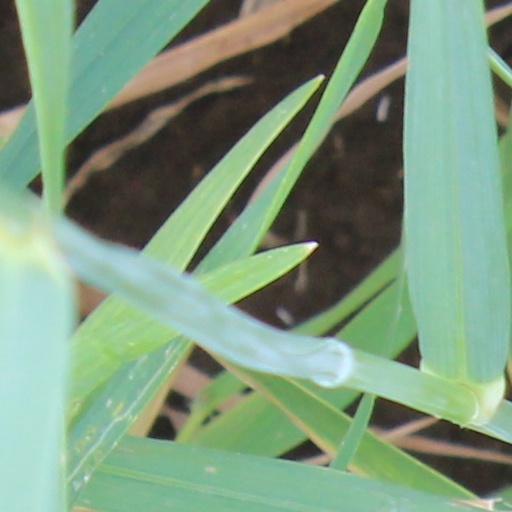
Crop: wheat